816 Nuclear Military Plant

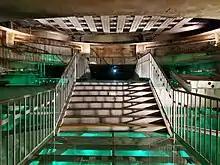
Interior of the military plant

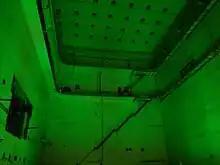
The large reactor hall inside the complex

816 Nuclear Military Plant is an unfinished Chinese underground nuclear weapons production facility and the largest man-made tunnel structure in the world. A military megaproject, the nuclear base is located near what is now suburban Fuling, a municipality in Chongqing, China. In 2010, it was opened to Chinese tourists. It is a distinct network of nuclear-weapons manufacturing tunnels to the likewise defunct Underground Project 131 and the still operational "Underground Great Wall of China."